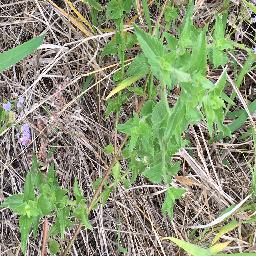
Label: siam_weed